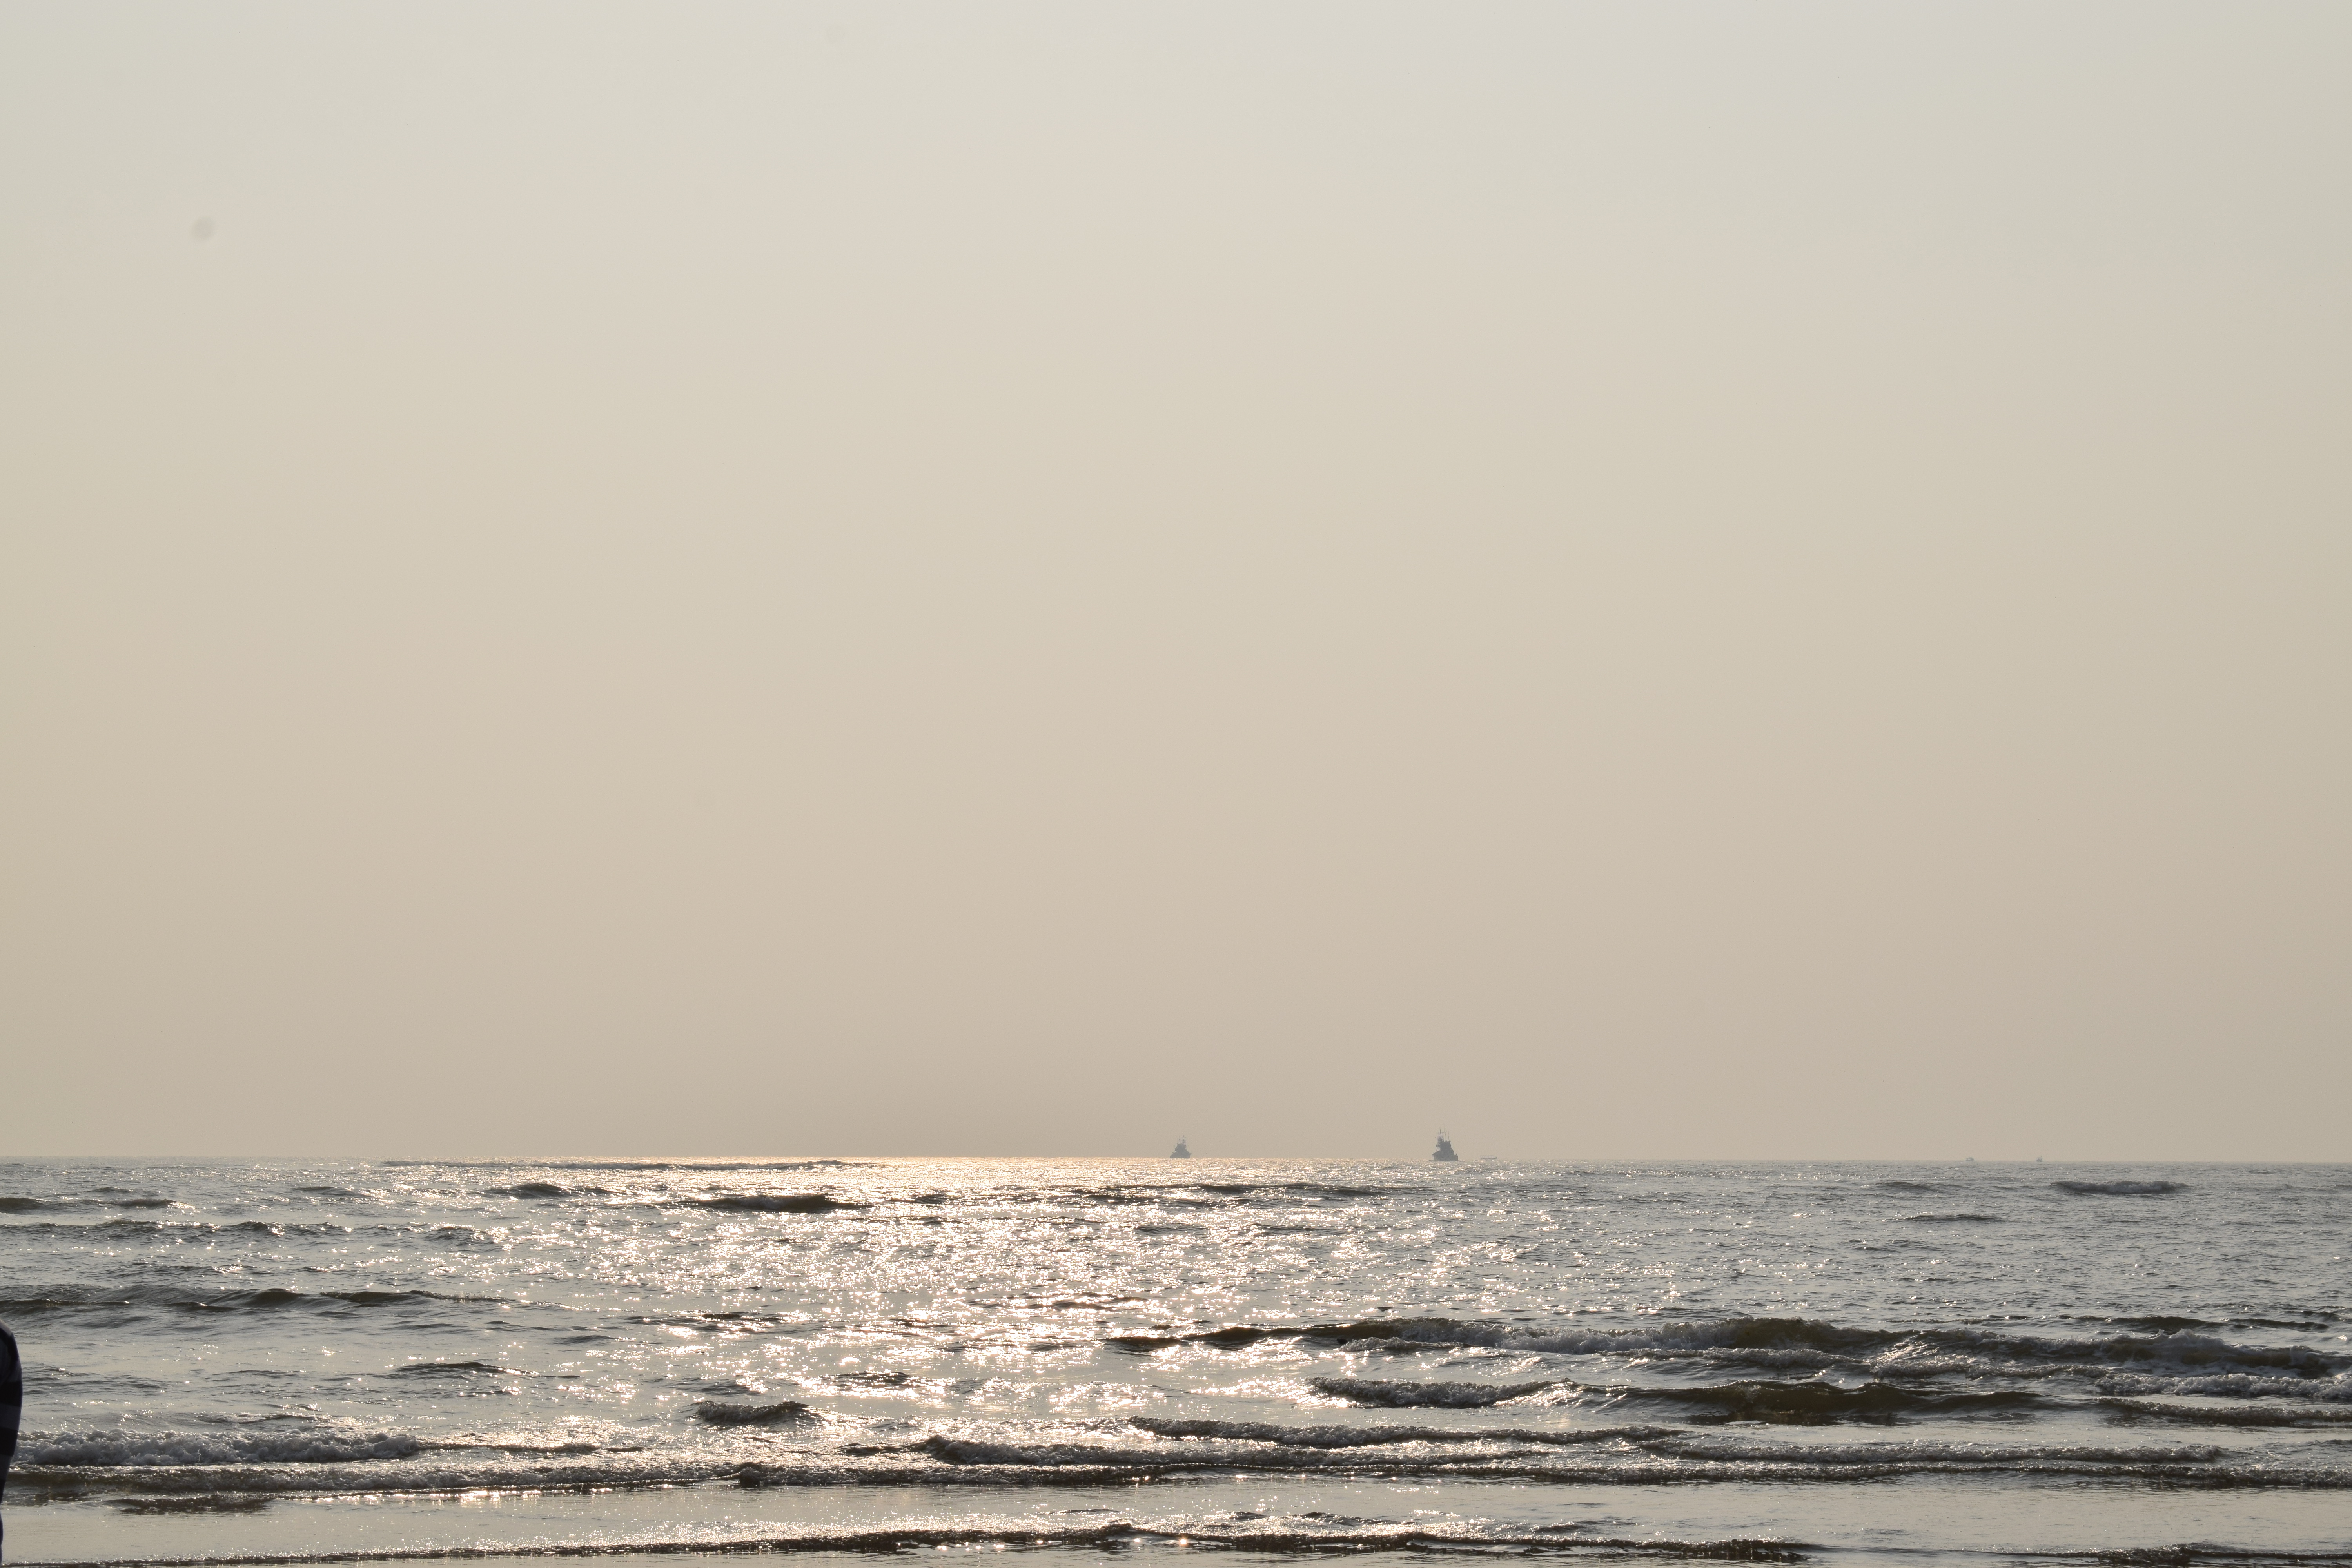
nature, horizon, body of water, sea, ocean, sky, wave, beach, wind wave, calm, shore, coast, water, cloud, coastal and oceanic landforms, vacation, sound, photography, tide